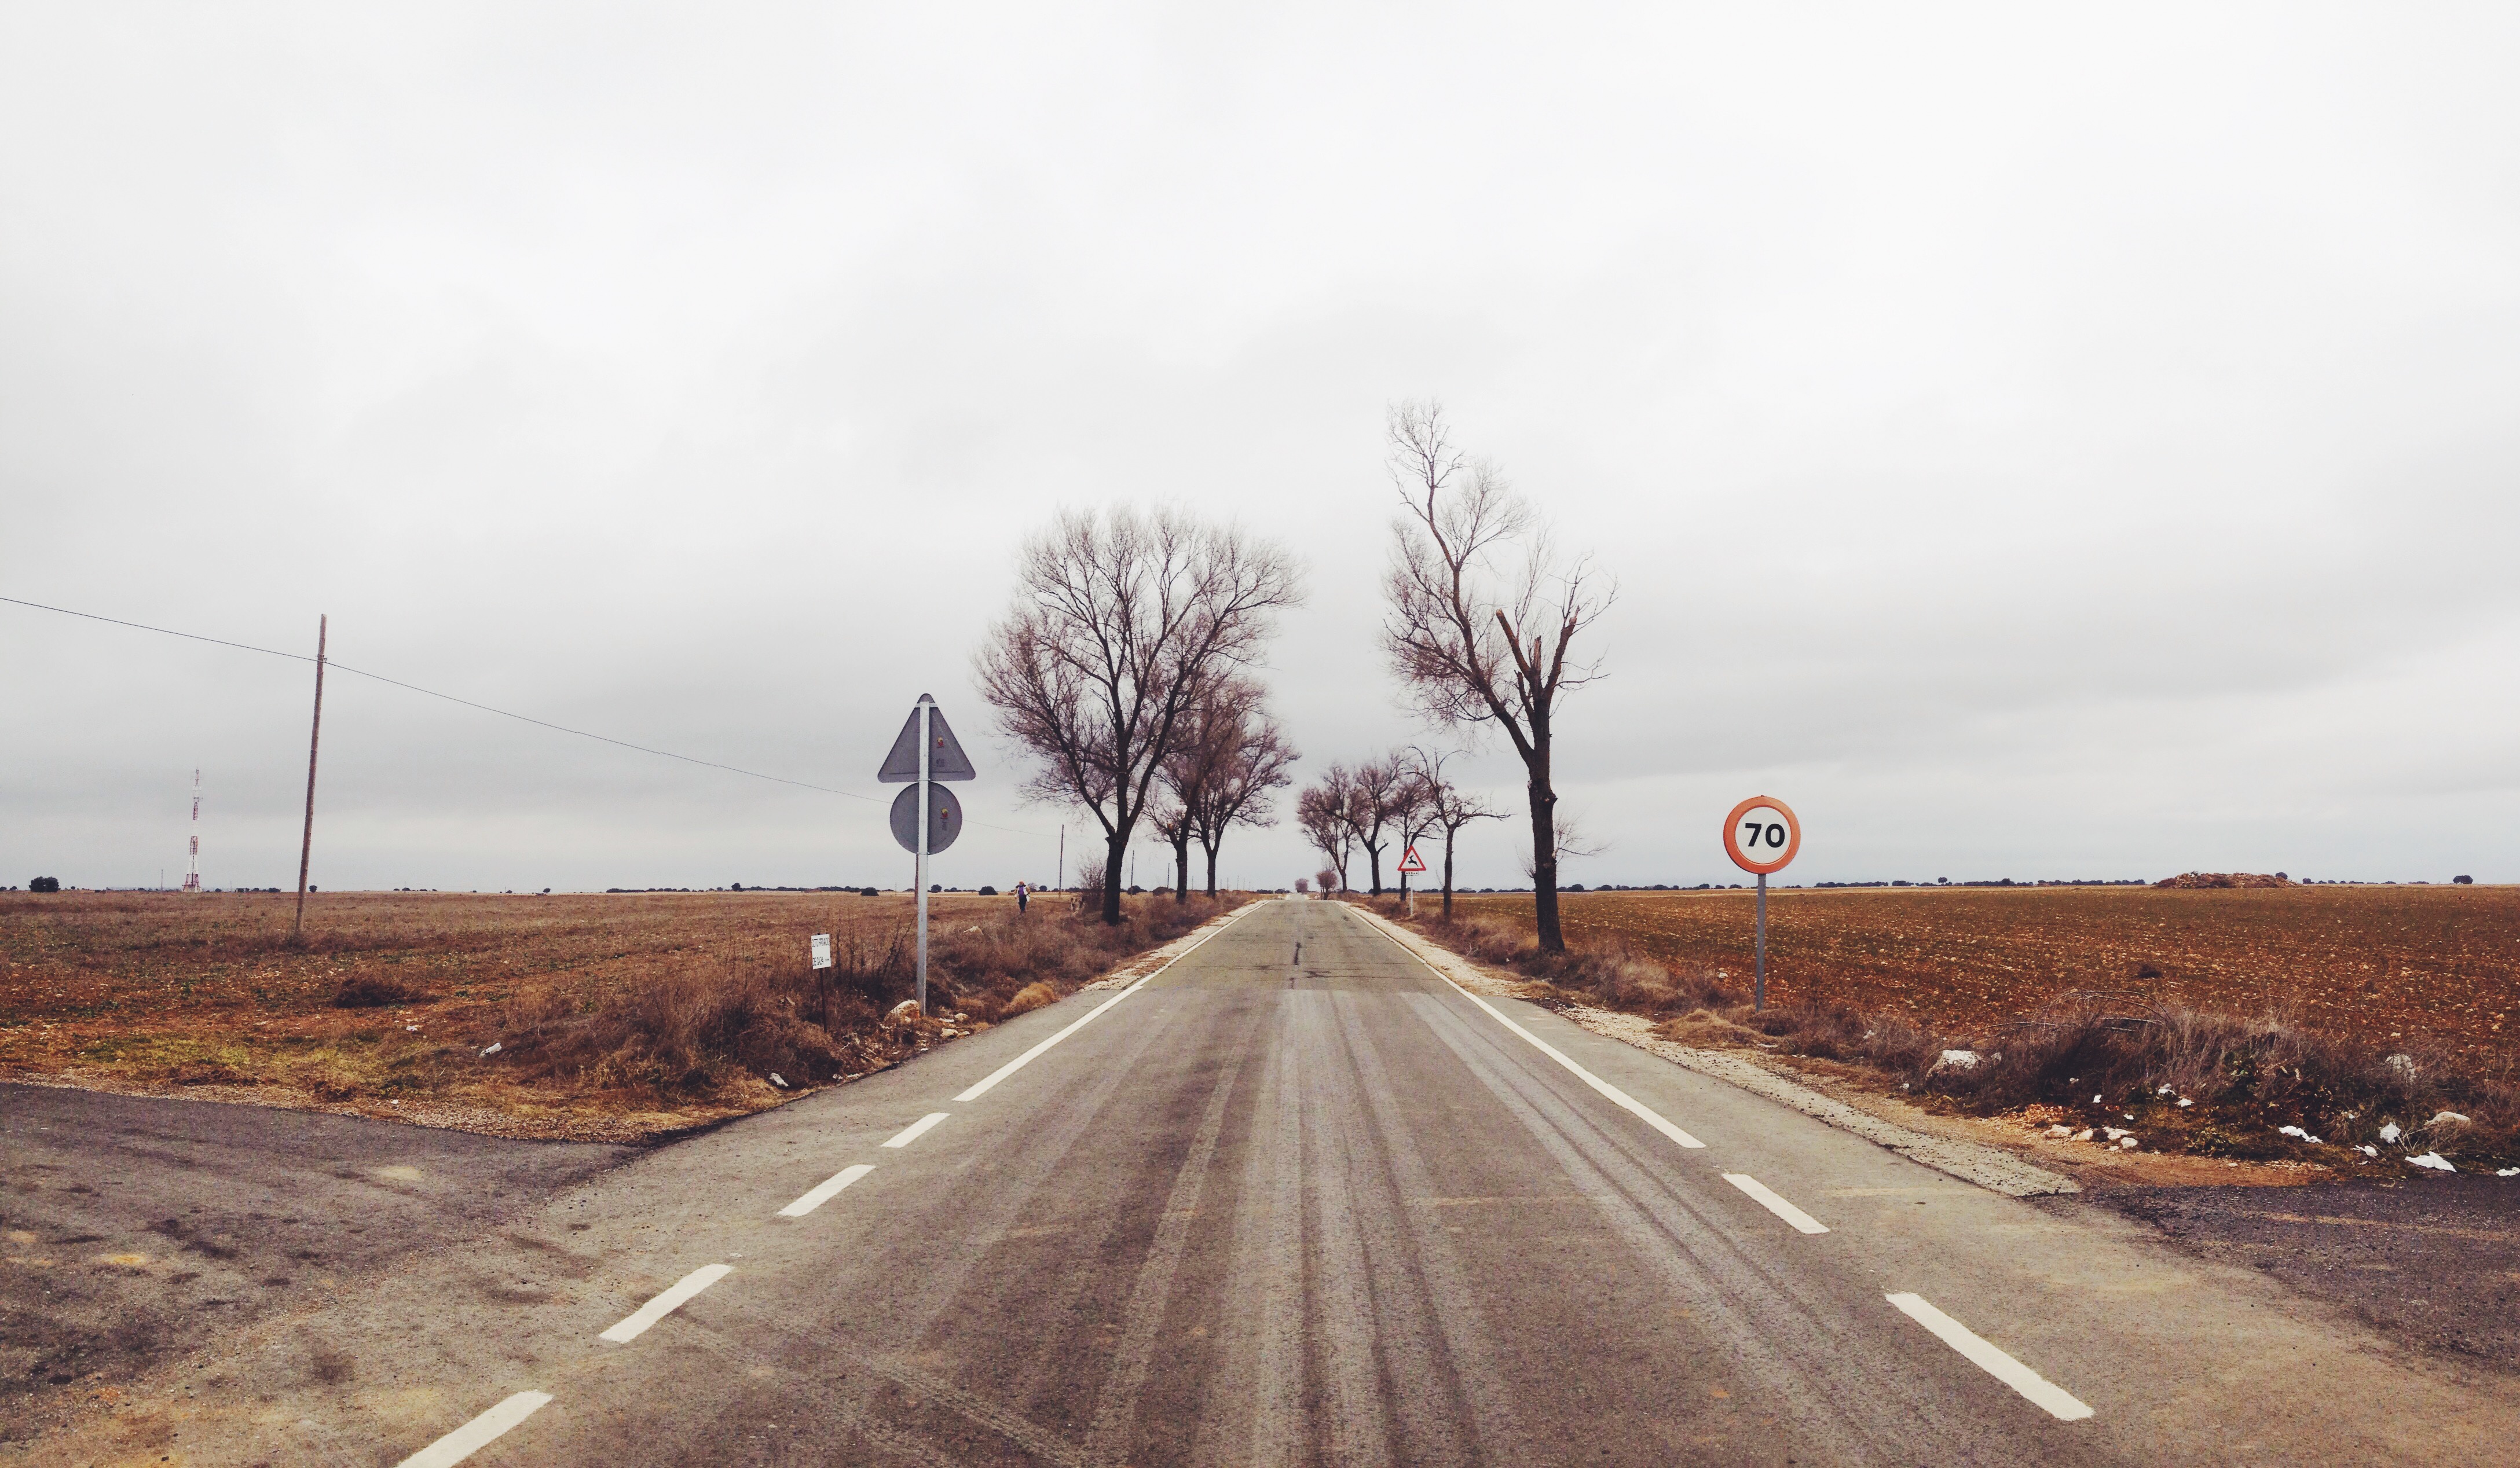
tree, horizon, snow, winter, road, morning, hill, highway, lane, road trip, infrastructure, rural area, residential area, atmospheric phenomenon, nonbuilding structure